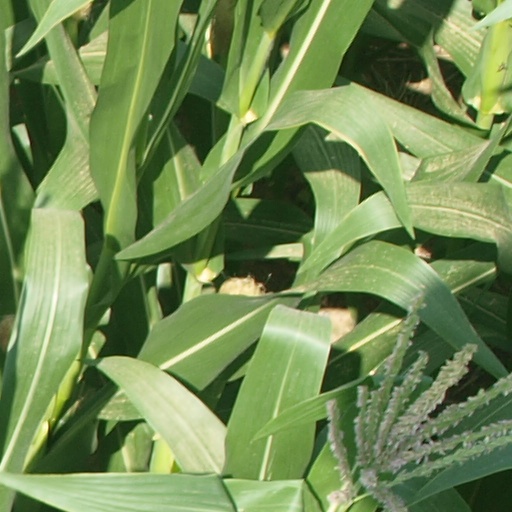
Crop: maize; corn